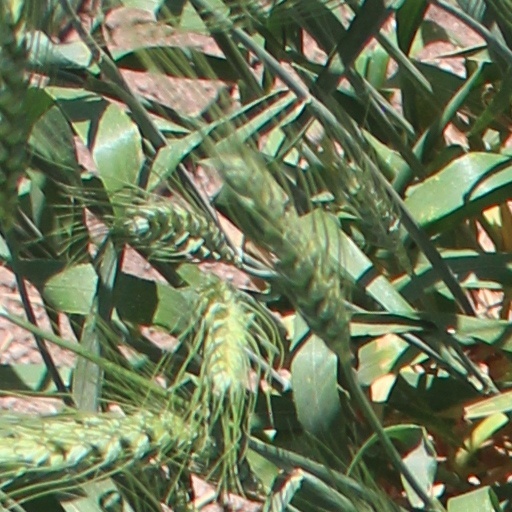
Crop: wheat